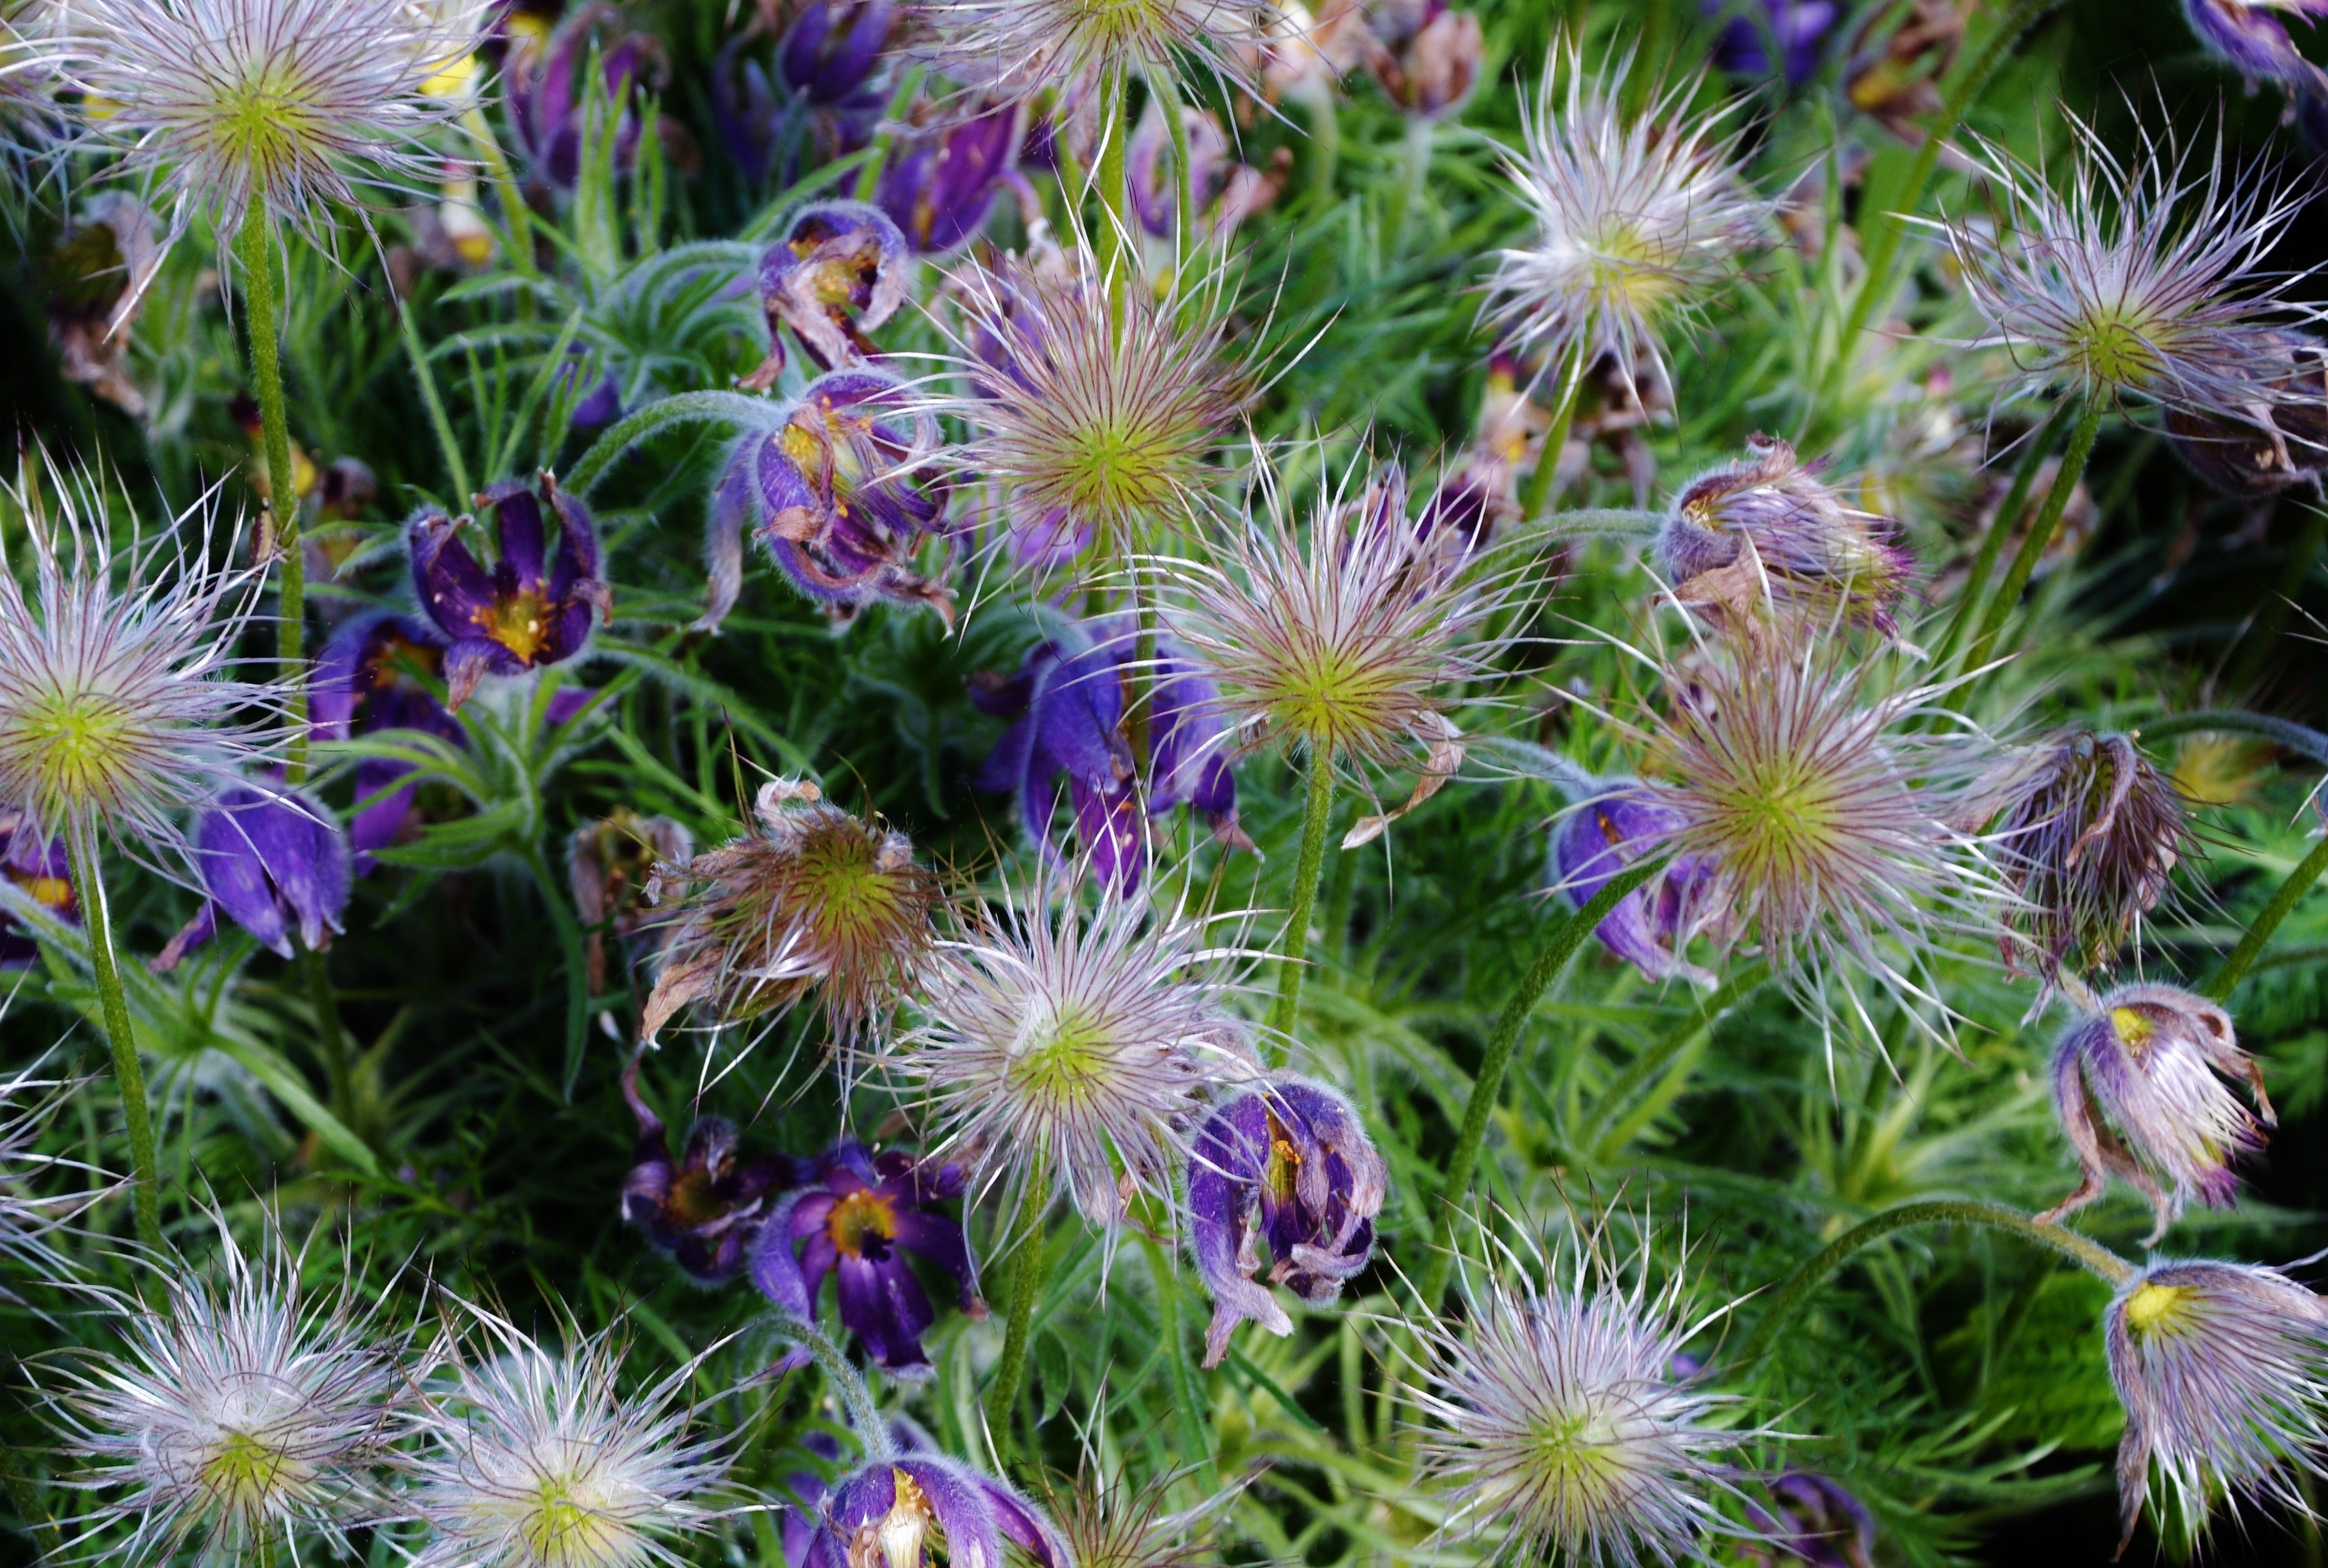
nature, blossom, plant, leaf, flower, purple, bloom, summer, floral, green, natural, botany, blooming, blue, garden, flora, wildflower, pigface, aster, thistle, flowering plant, daisy family, silybum, ice plant, land plant, ice plant family, dorotheanthus bellidiformis